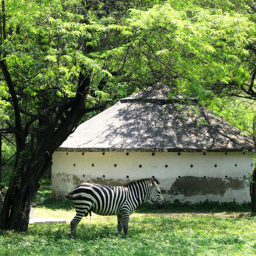
A lone zebra urinates in the shade beside a hut.
A zebra standing next to a tree in front of a building.
A zebra using the bathroom next to  a house
There is a zebra standing in the shade of a tree
A zebra stops to urinate under a tree in a wildlife exhibit.